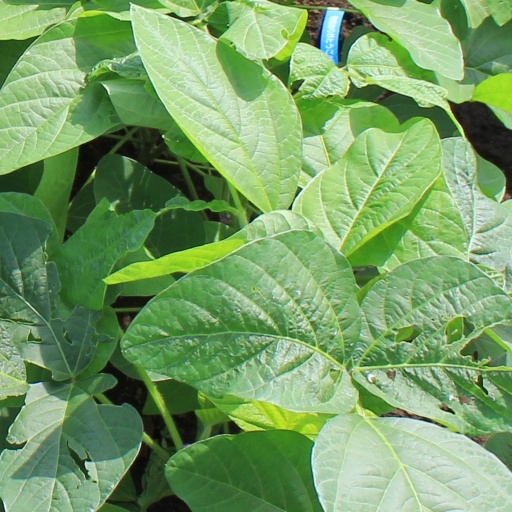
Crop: soybean